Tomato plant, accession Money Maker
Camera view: vertical (180 deg); turntable rotation: 150 degrees
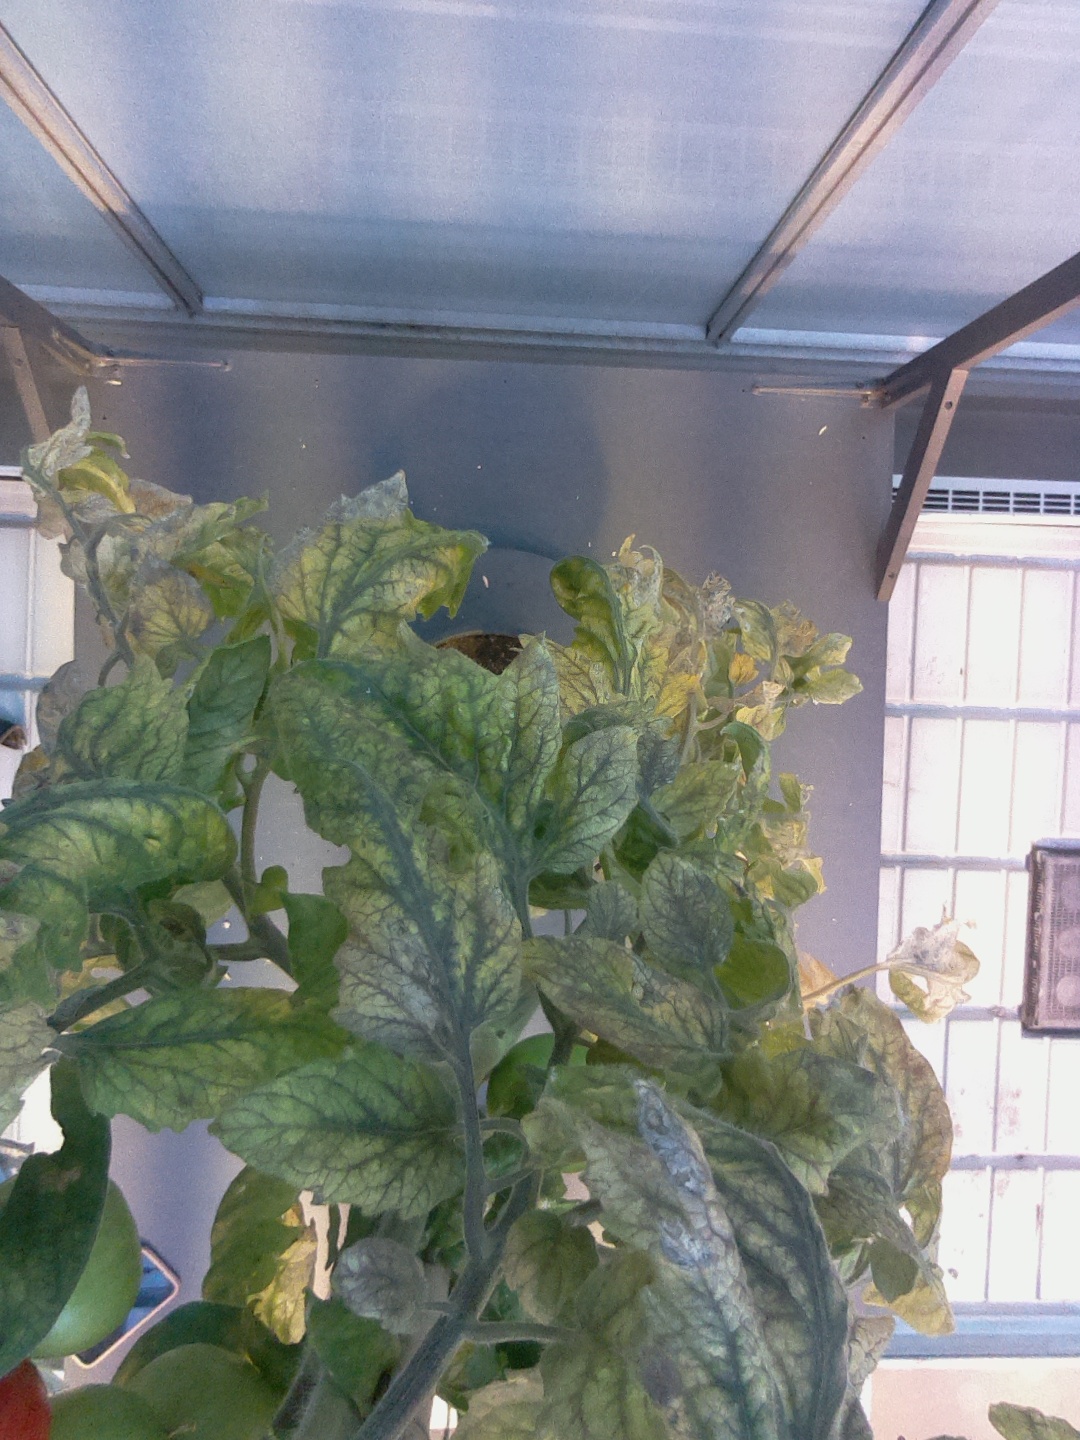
BBCH growth stage 83: 30%-40% of fruits show typical fully ripe color